Tatiana Weston-Webb

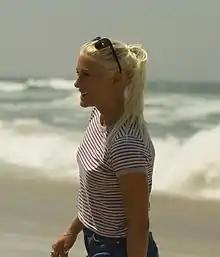
Weston-Webb at the Supergirl Pro Surf Contest in Oceanside

Tatiana "Tati" Guimarães Weston-Webb (born May 9, 1996) is a Brazilian surfer based in Kauai, Hawaii. She is also both American and English. She was the only rookie on the professional surfing World Championship Tour in 2015. Weston-Webb wears jersey number 9, and her 2016 'CT rank is number 4. She competed in both the 2020 and 2024 Summer Olympics for Brazil, winning silver in the latter and because of that she became the first woman surfer from Brazil to win a medal at the Olympics.